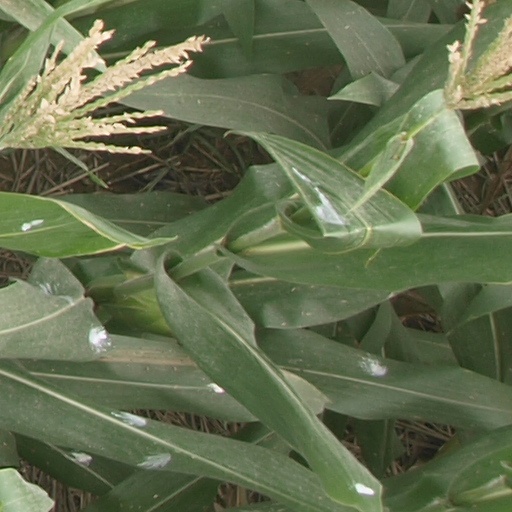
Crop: maize; corn